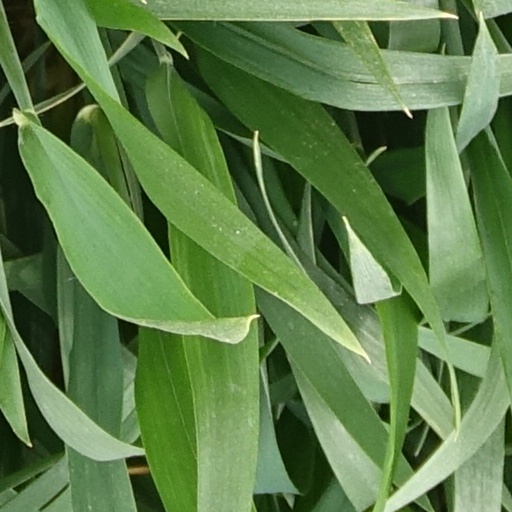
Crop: wheat